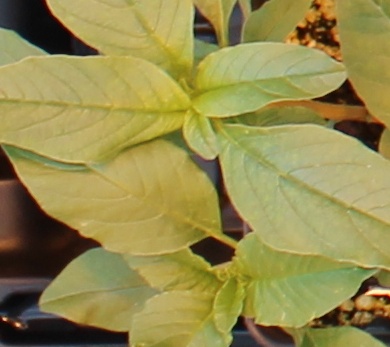
Label: Waterhemp